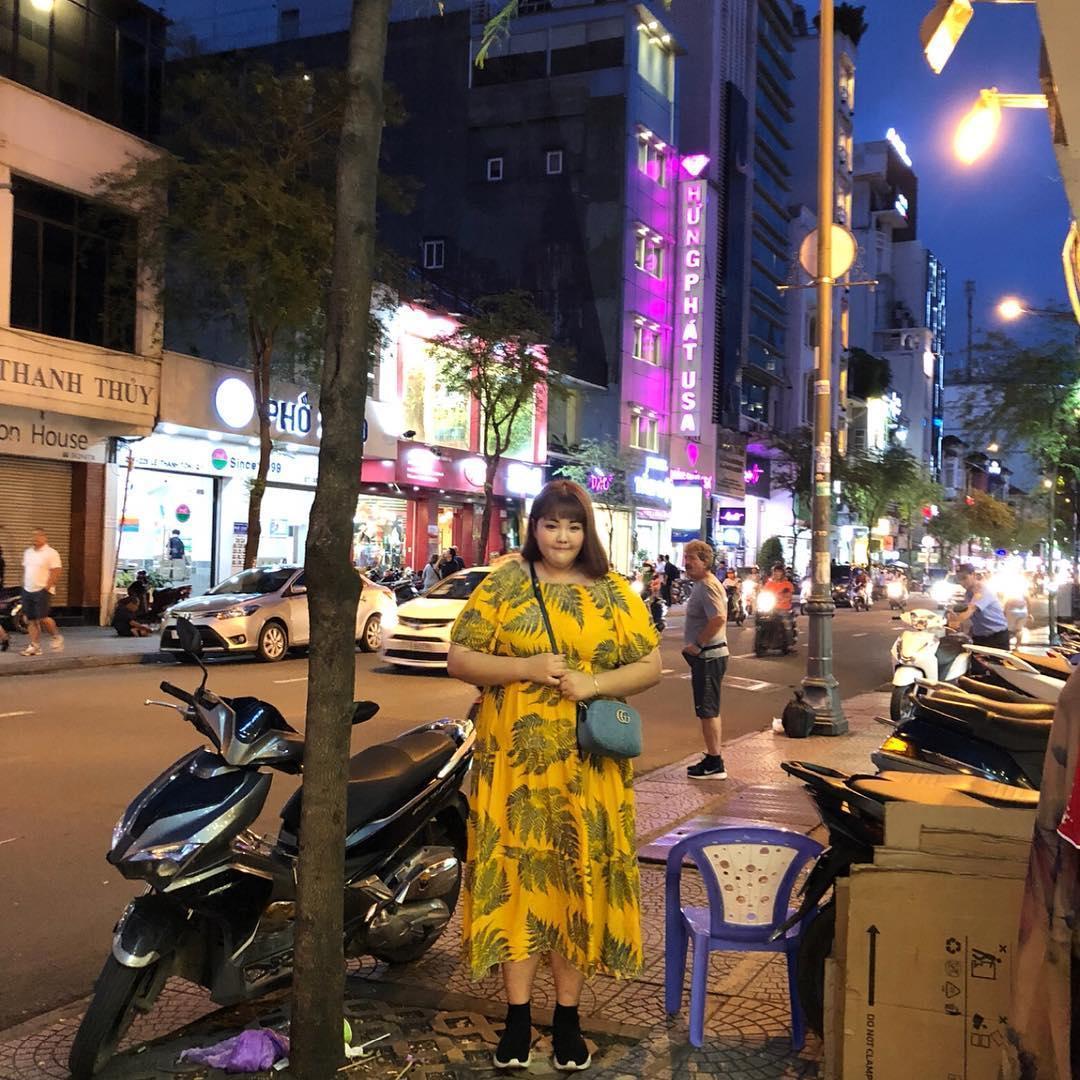
người phụ nữ áo vàng đang đứng bên một chiếc xe máy